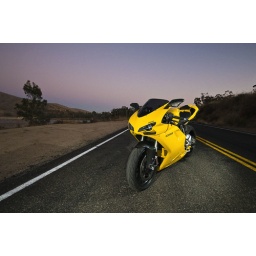
nieghbor's bike in front of otay ranch lake